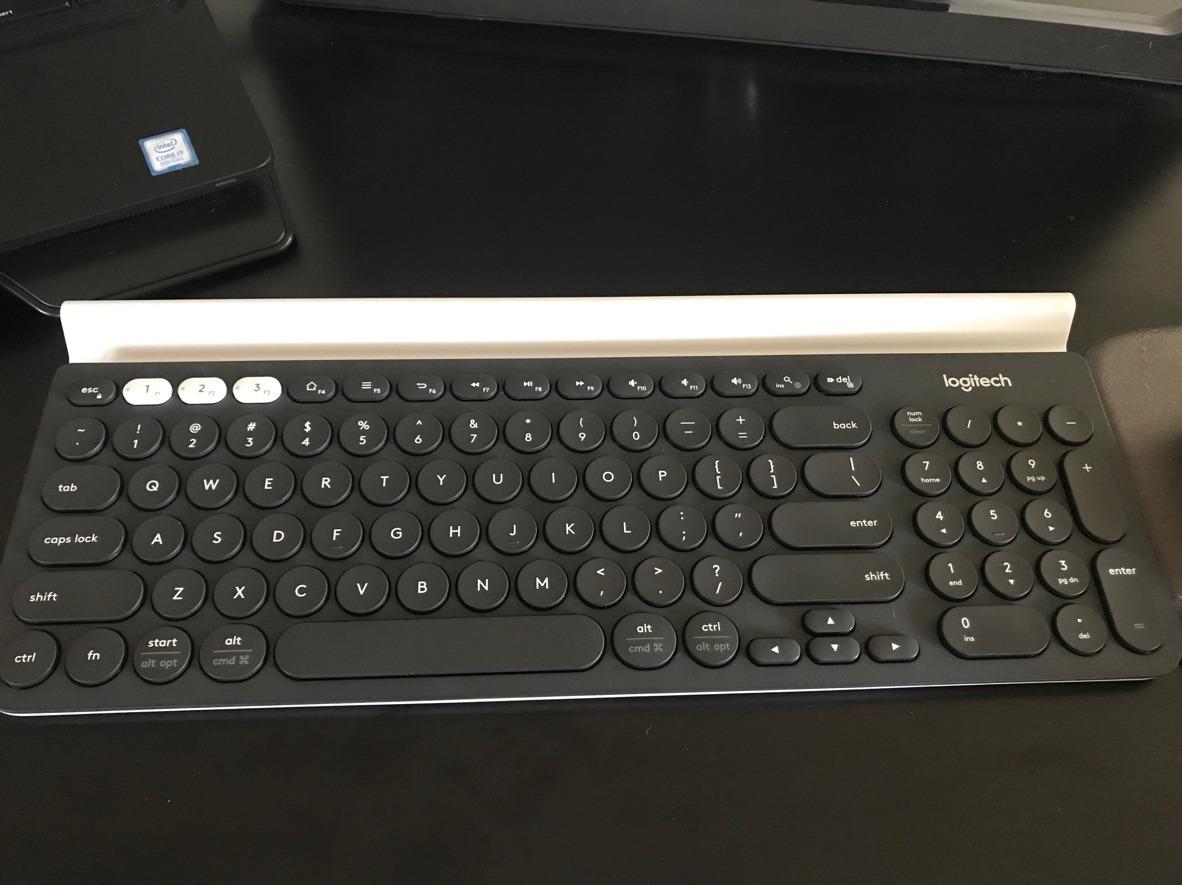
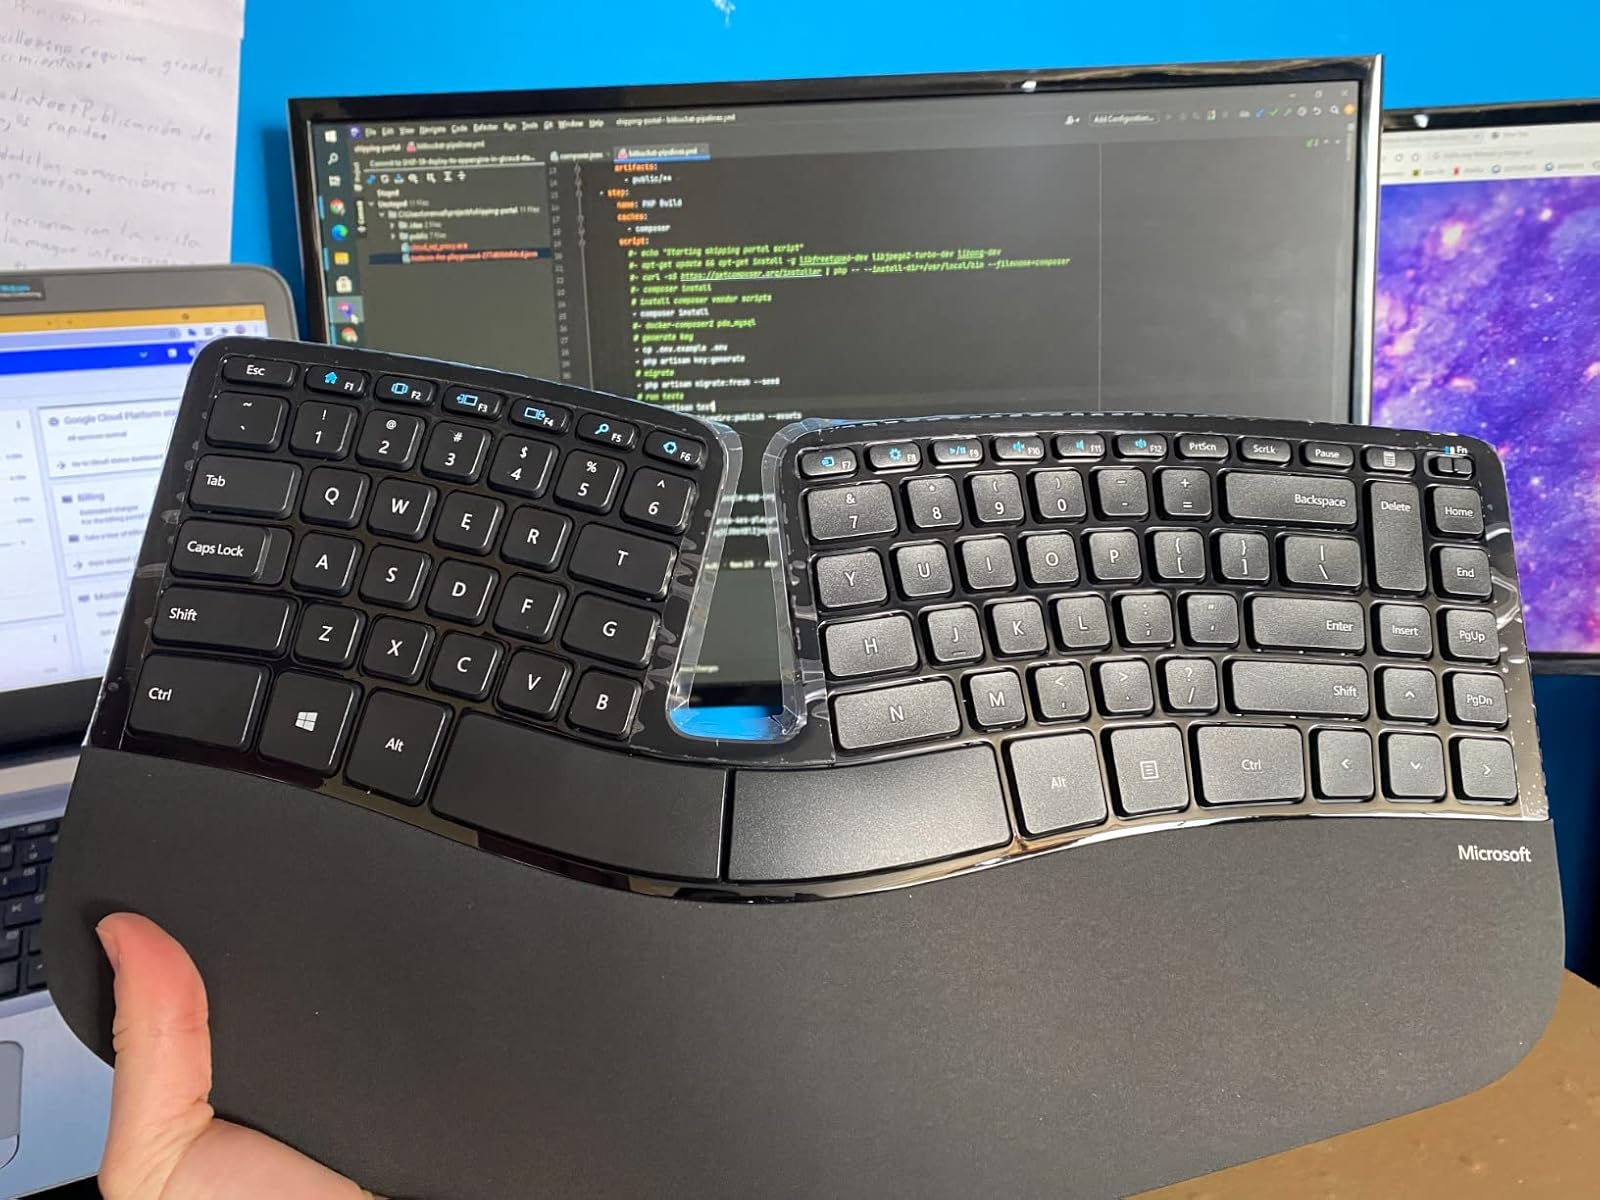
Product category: keyboard
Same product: no